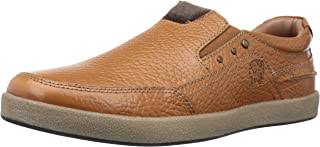
Label: Boat